Dimension stone

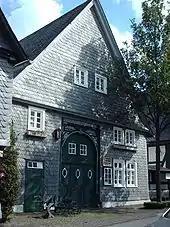
Slate tile covers this entire structure in Germany

While common colors used in some of the major applications are listed below, there is an extraordinarily wide range of colours, available in thousands of patterns. These patterns are created by geological phenomena such as mineral grains, inclusions, veins, cavity fillings, blebs, and streaks. In addition, rocks and stones not normally classed as dimension stone are sometimes selected for these applications. These can include jade, agate, and jasper.